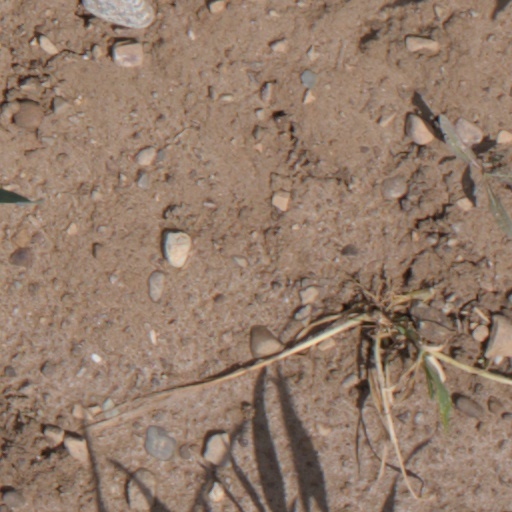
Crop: wheat